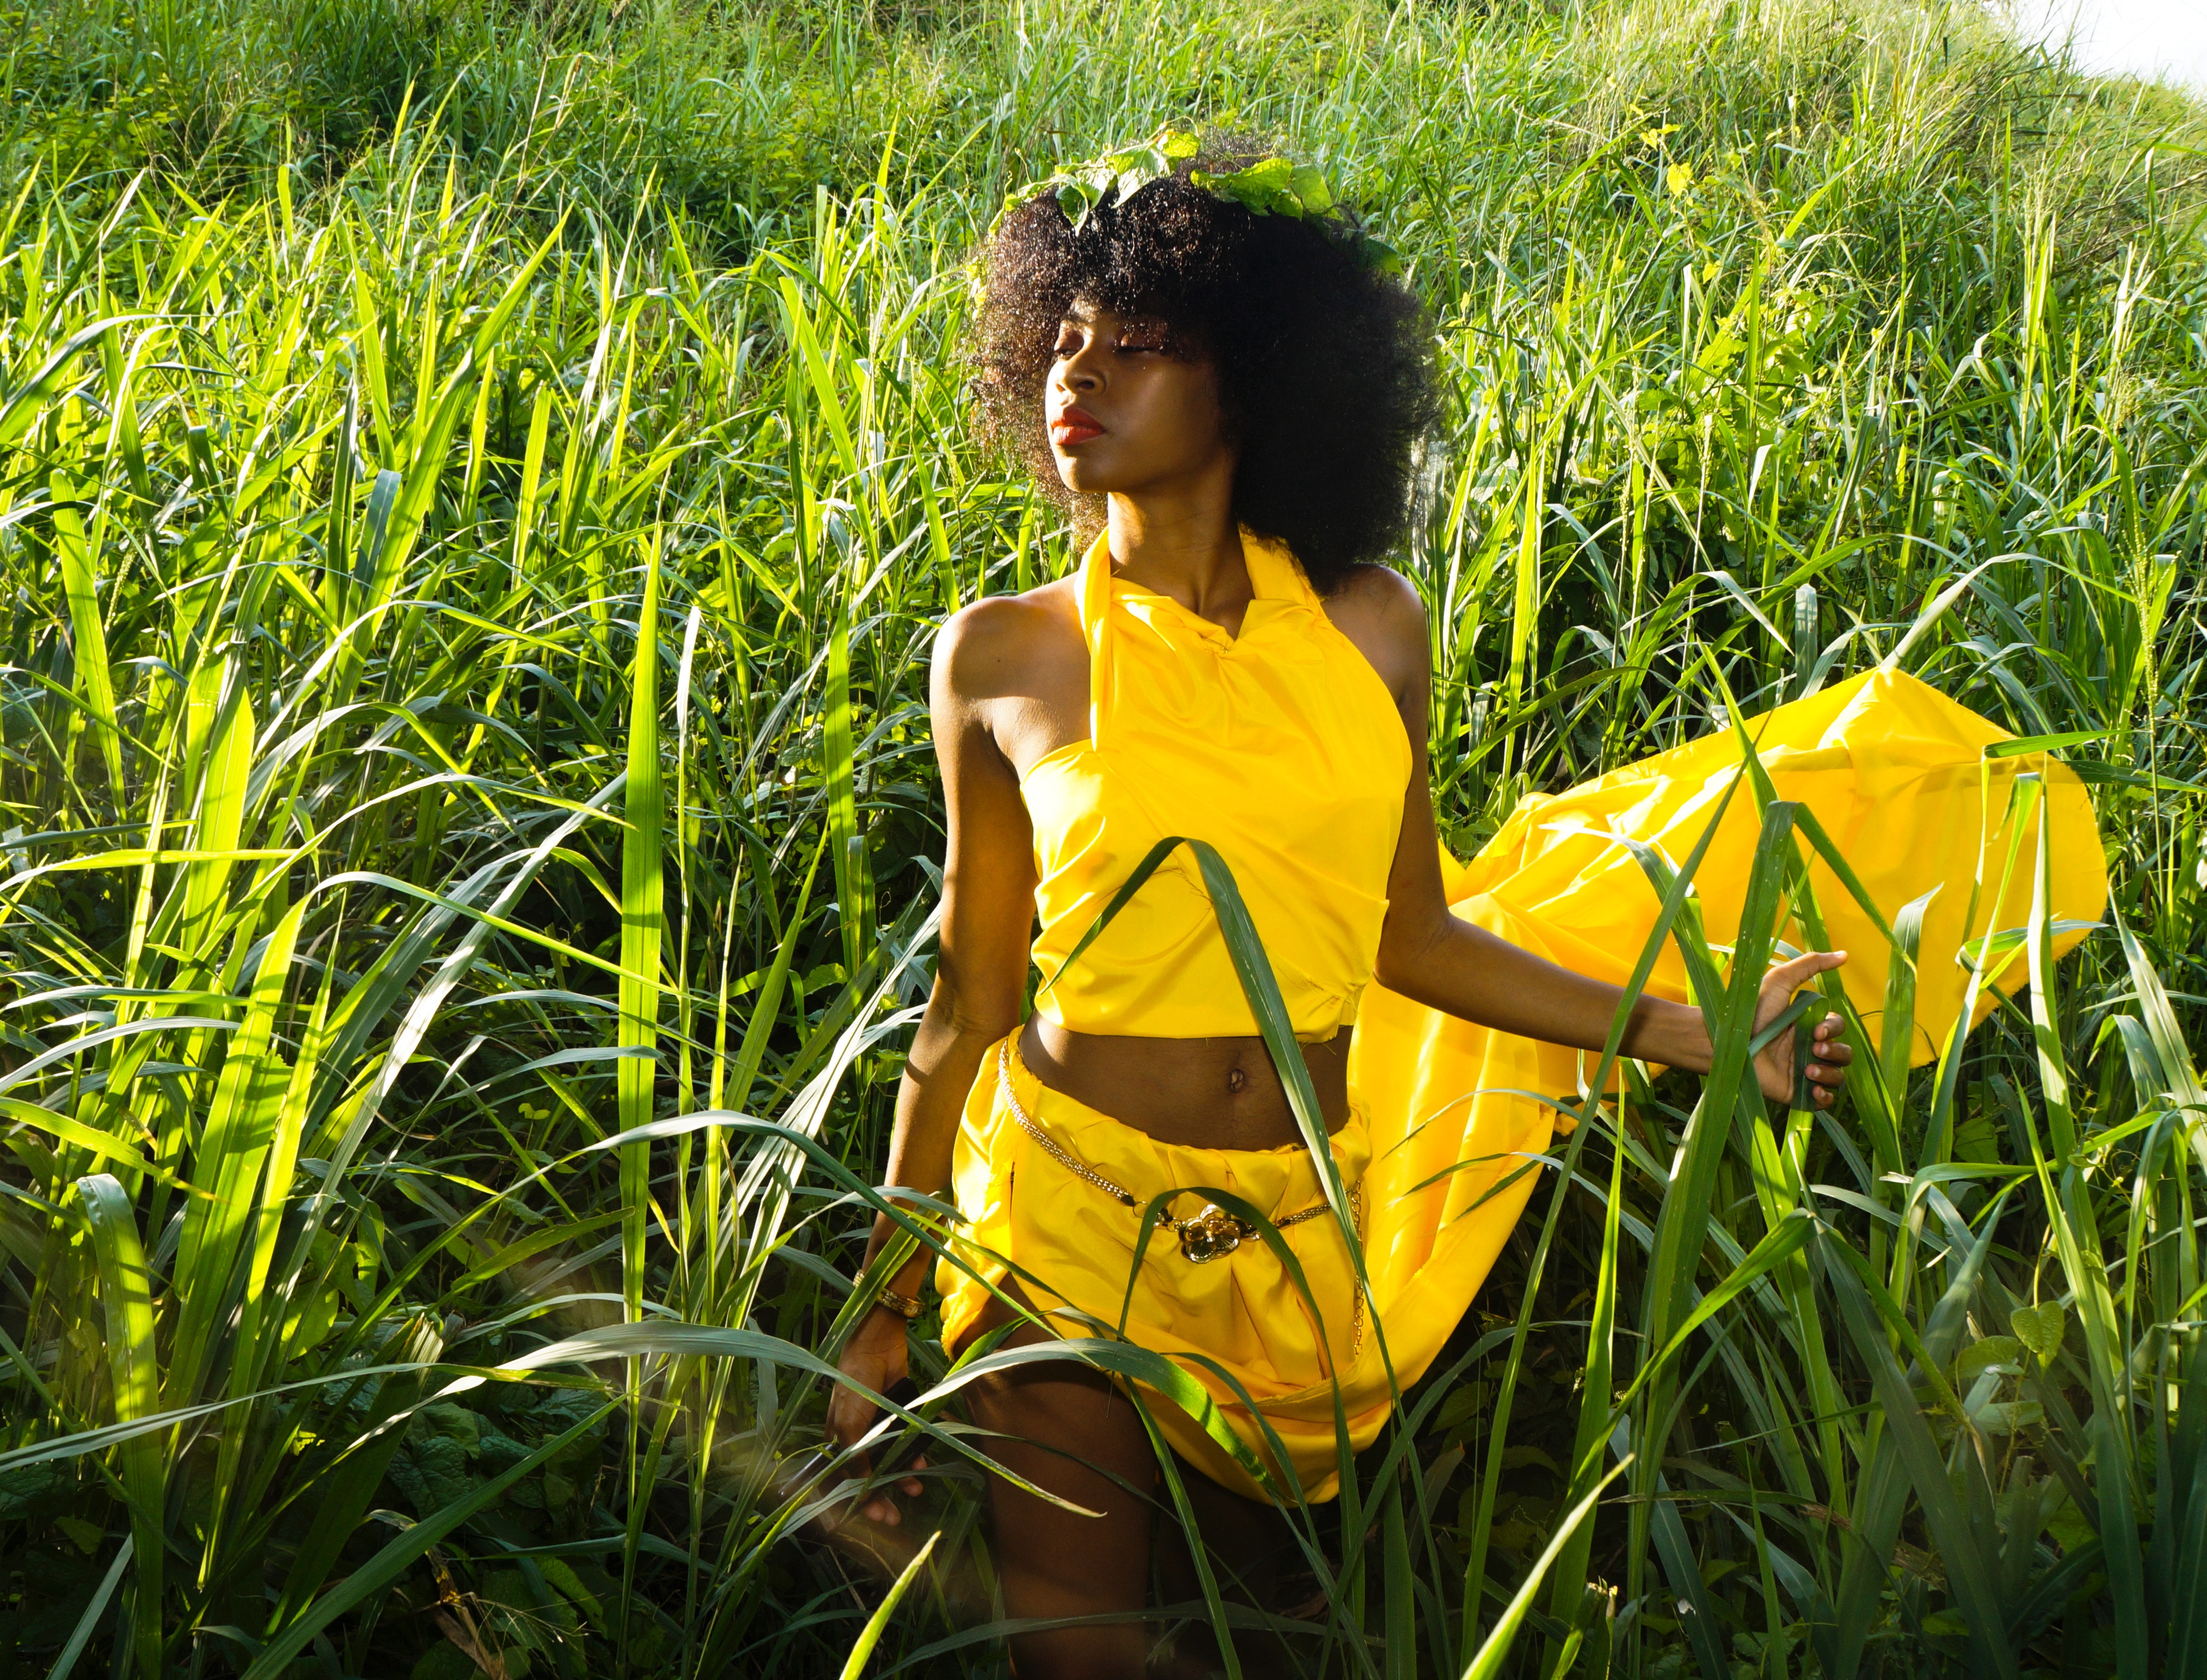
People in nature, yellow, green, grass, meadow, grassland, grass family, prairie, plant, paddy field, sunlight, adaptation, outerwear, crop, field, plant community, happy, wildflower, fodder